Le Boullay-Mivoye

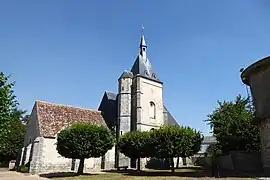
The church in Le Boullay-Mivoye

Le Boullay-Mivoye is a commune in the Eure-et-Loir department in northern France.